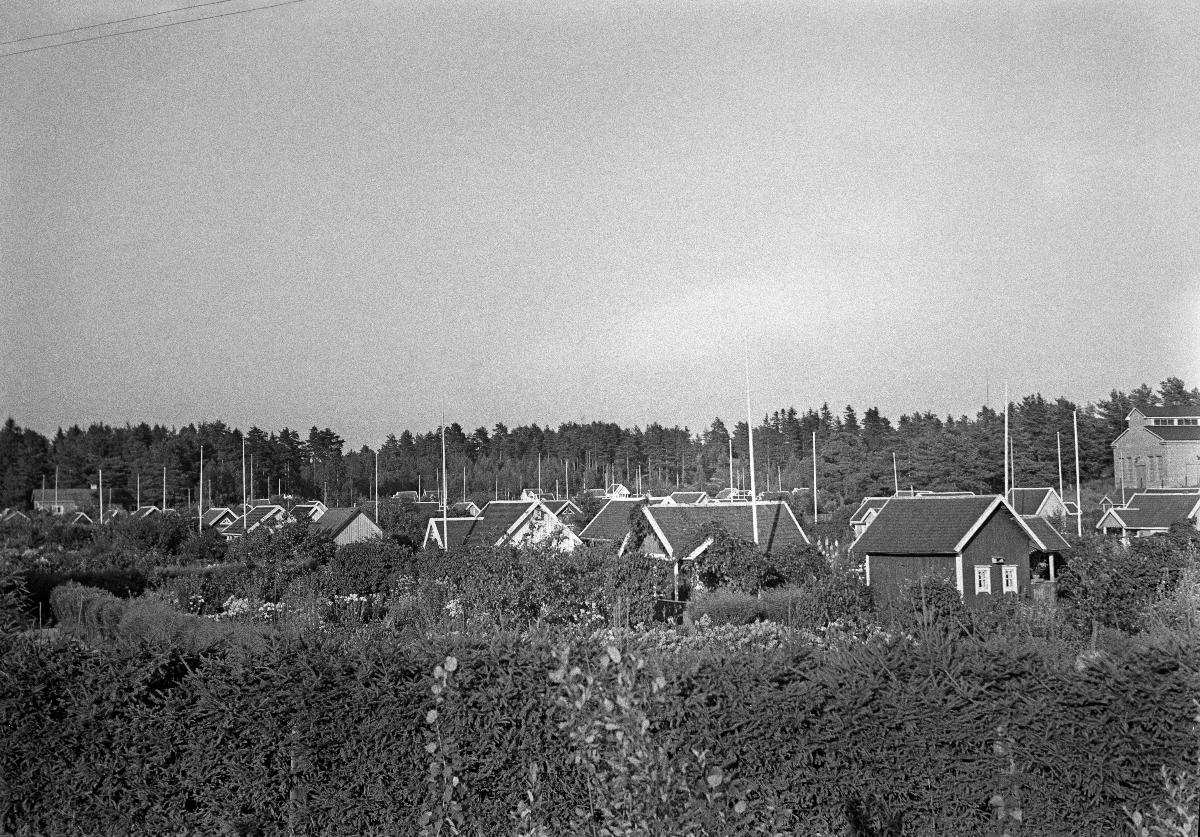
Ruskeasuon siirtolapuutarha 20 vuotta
Brunakärrs koloniträdgård 20 år; Ruskeasuo allotment garden 20 years
sisällön kuvaus: Ruskeasuon siirtolapuutarha 20 vuotta elokuussa 1938. content description: Ruskeasuo allotment garden's 20th Anniversary in August 1938. innehållsbeskrivning: Brunakärrs koloniträdgård 20 år i augusti 1938.
Kuvaaja: Sundström, Hugo, kuvaaja
Vuosi: 1938
Paikka: Suomi, Uusimaa, Helsinki; Suomi, Uusimaa, Helsinki, Ruskeasuo Helsinki
Aiheet: siirtolapuutarhat; rakennukset; mökit (asuinrakennukset); HBL; allotment gardens; buildings; gardens; cottages; koloniträdgårdar; byggnader; trädgårdar; stugor